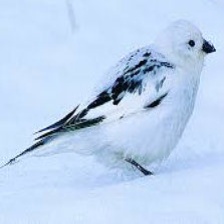
Species: MCKAYS BUNTING
Scientific name: PLECTROPHENAX HYPERBOREUS
ImageNet parent category: indigo_bunting